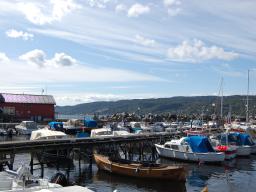
Label: Background_without_leaves